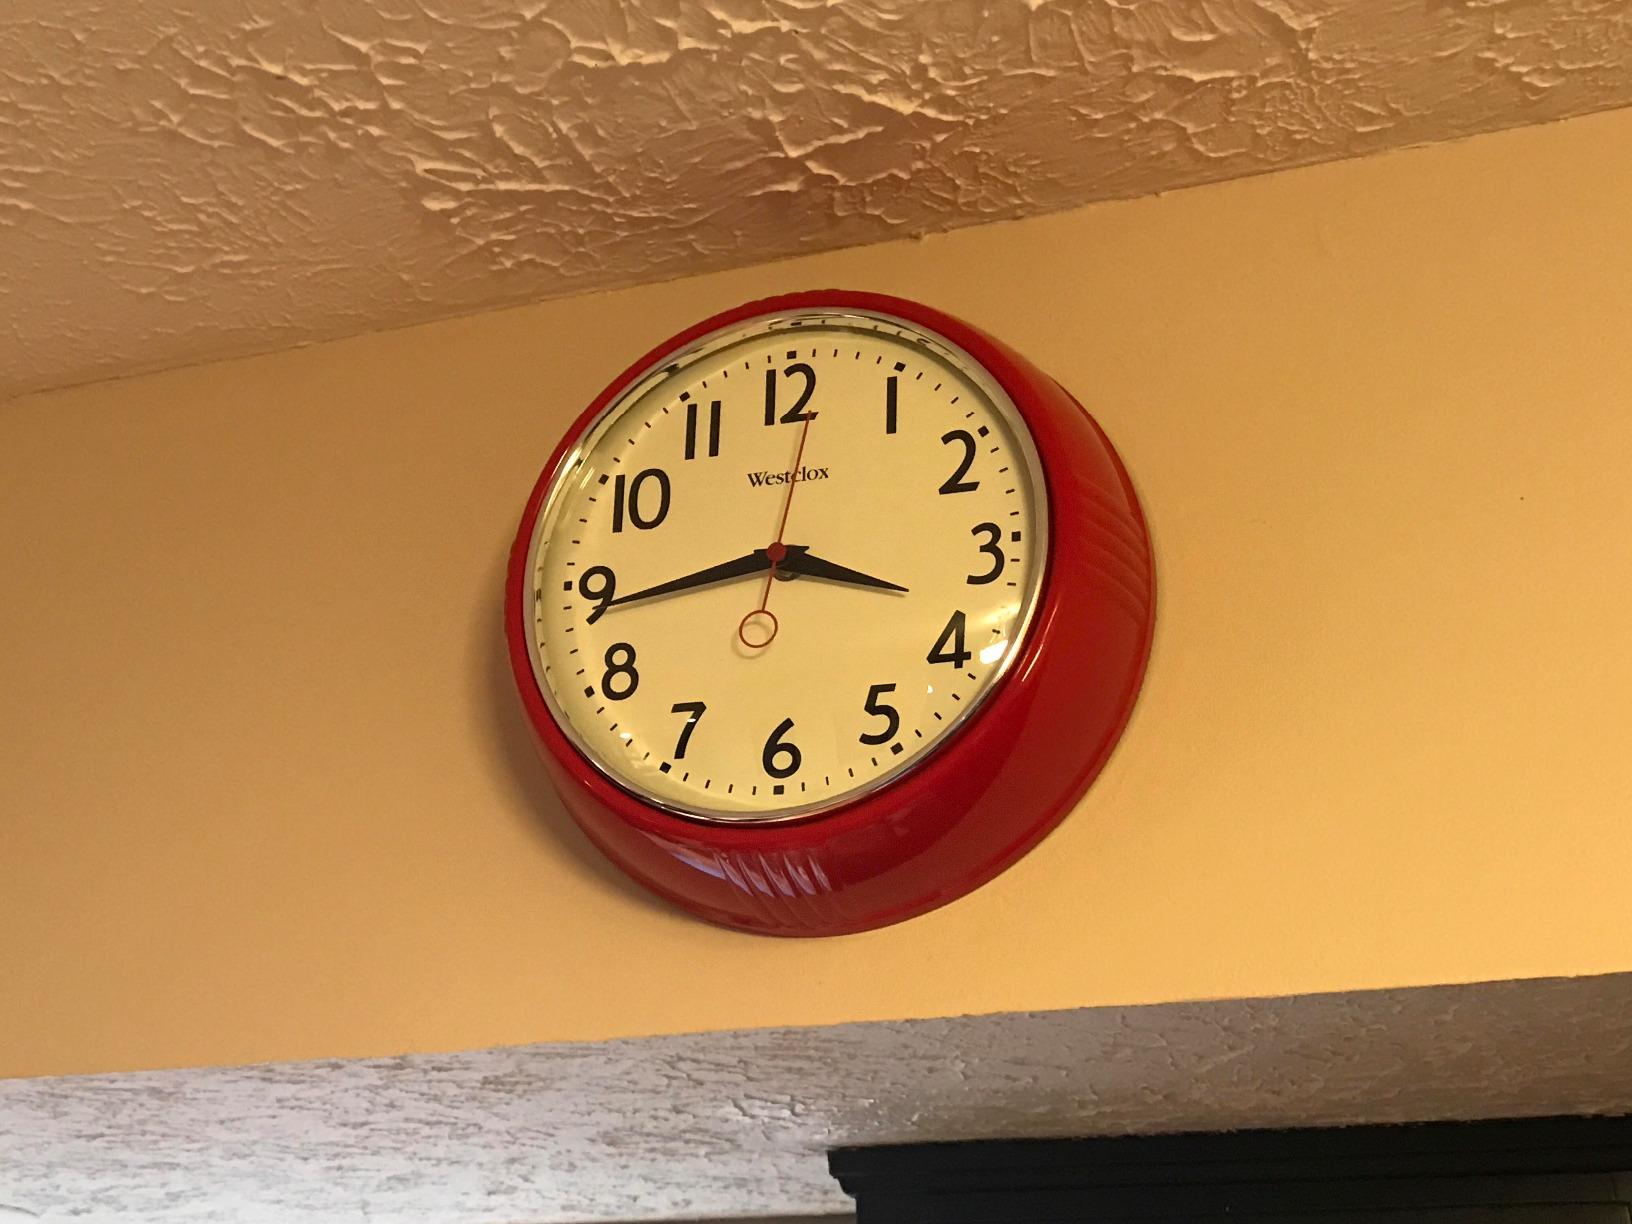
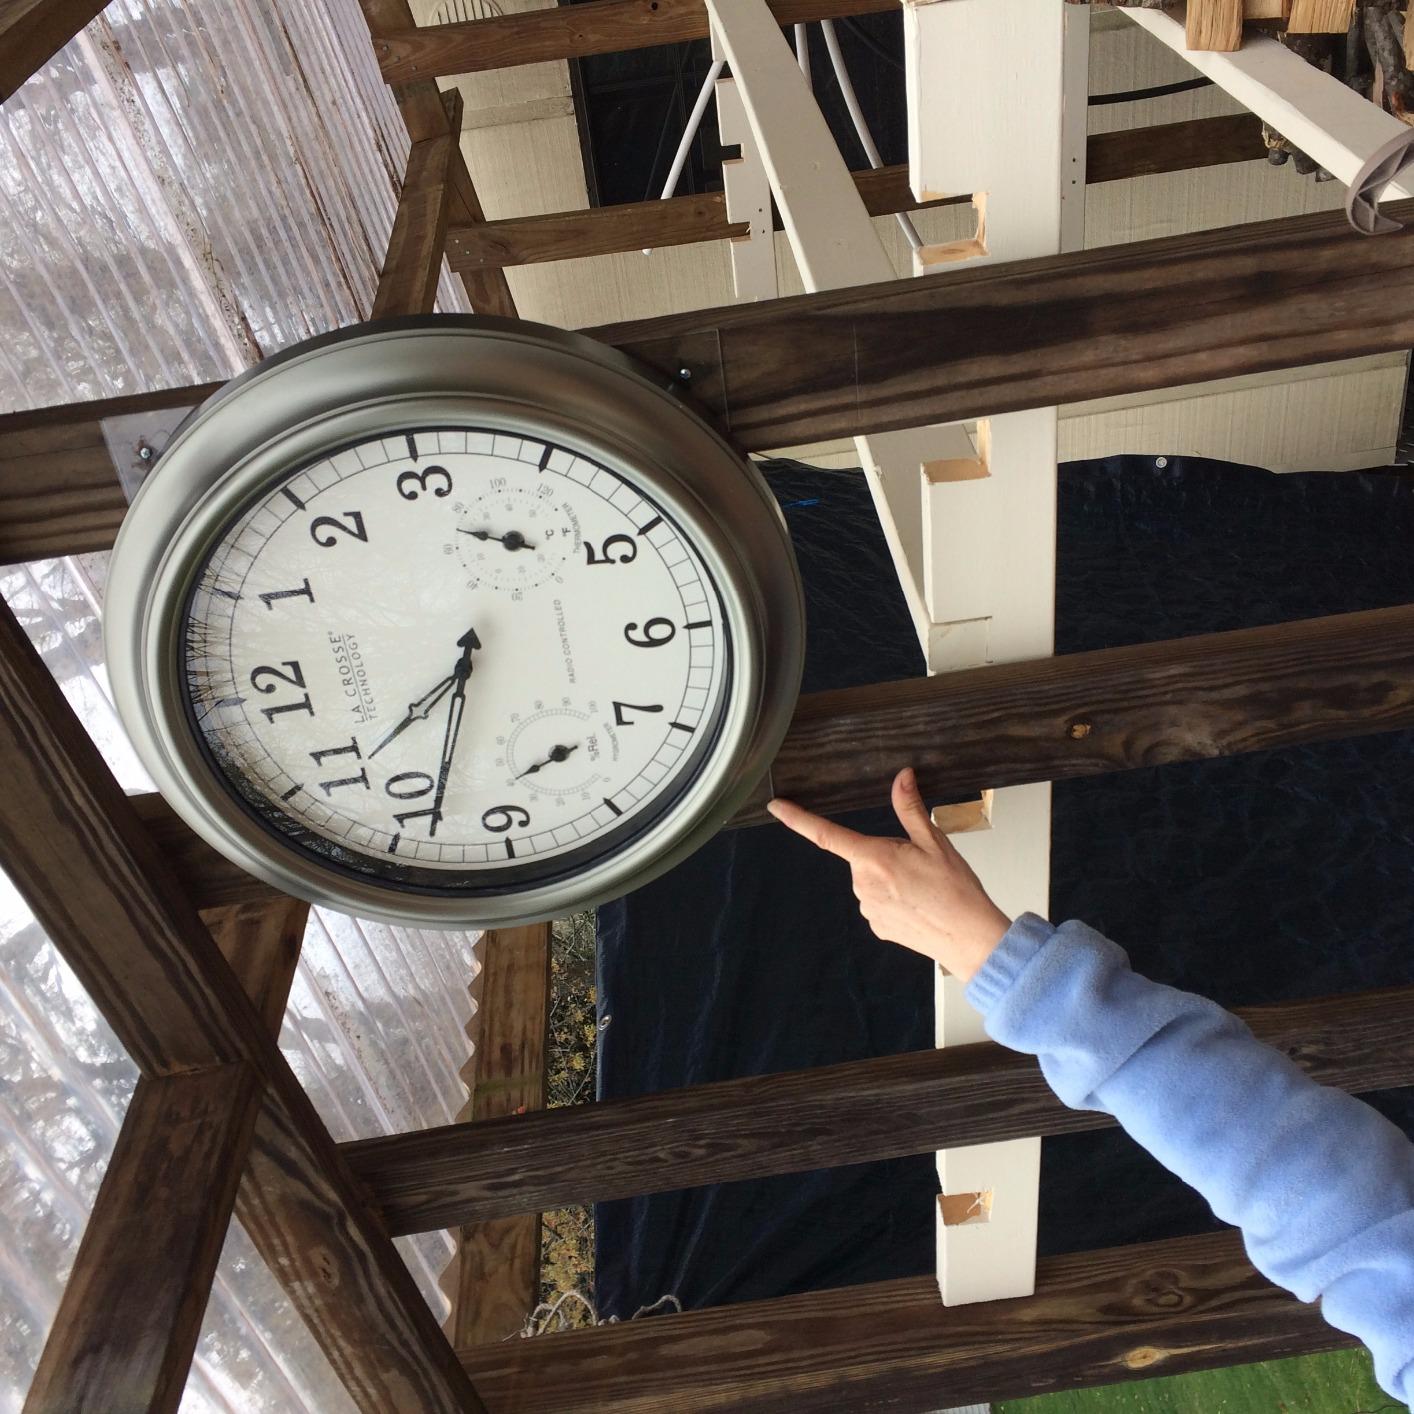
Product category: clock
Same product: no